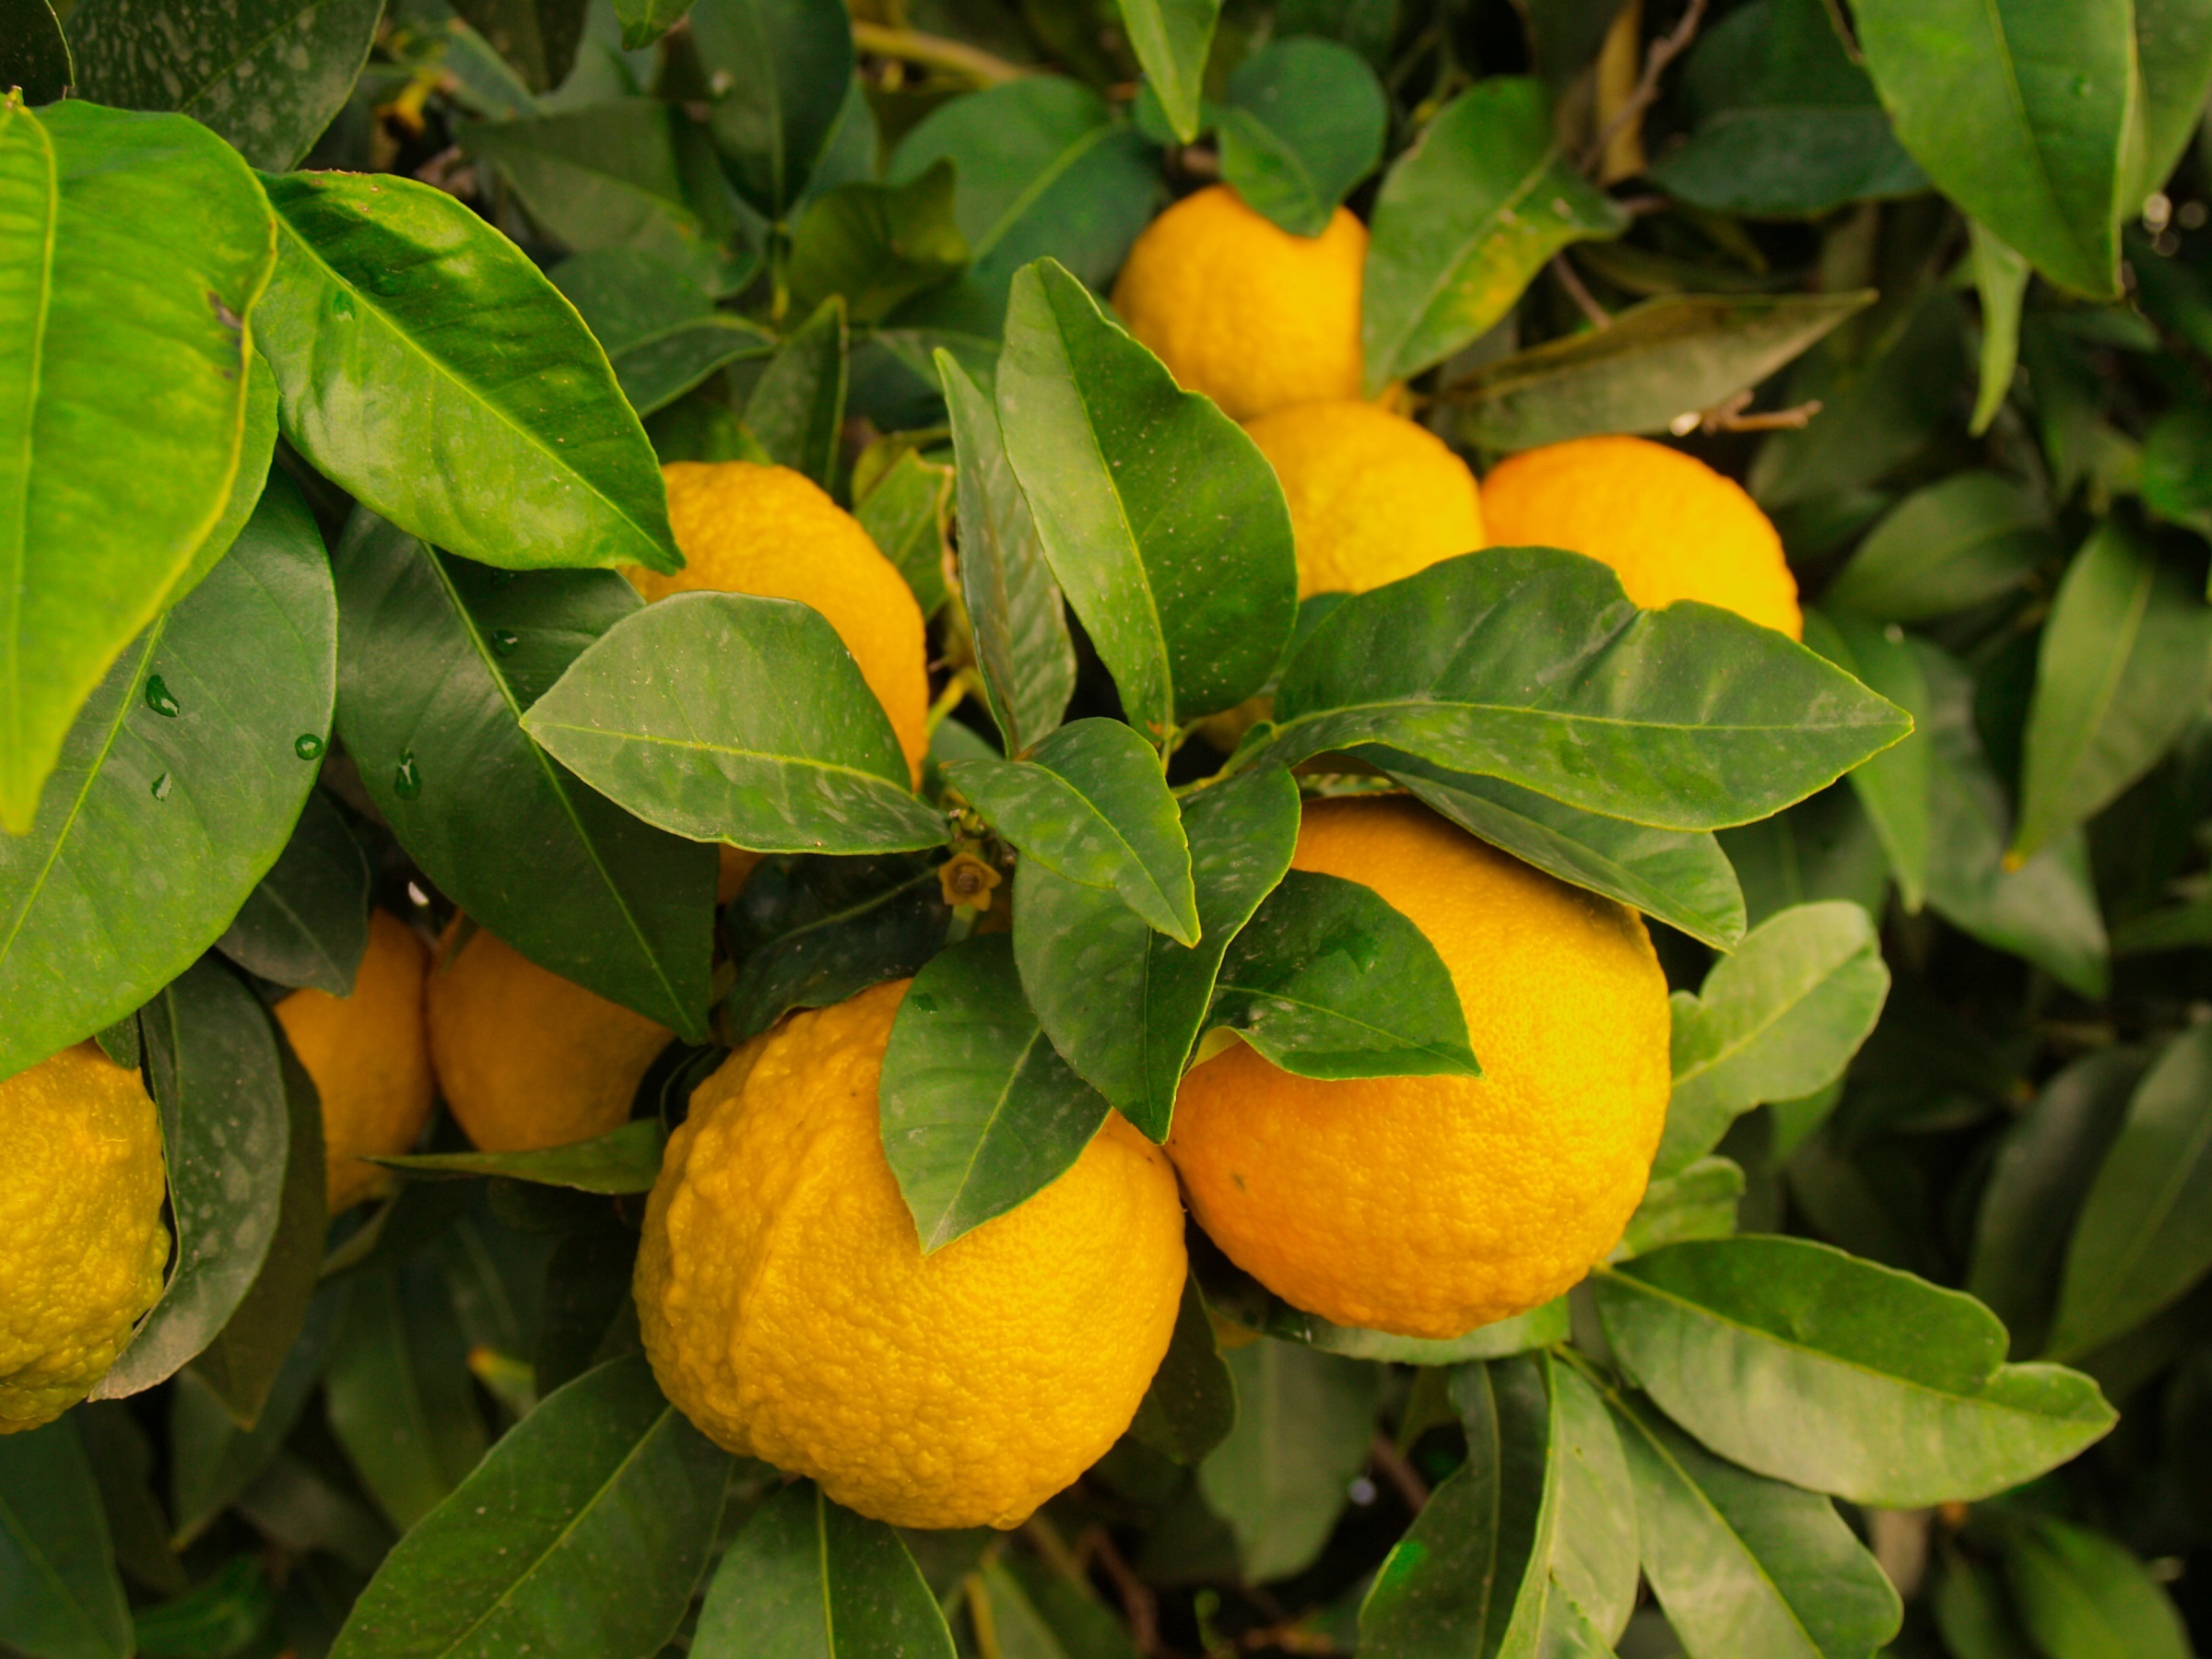
tree, branch, plant, fruit, countryside, flower, ripe, wild, food, harvest, produce, tropical, evergreen, fresh, yellow, agriculture, outdoors, shrub, growing, tangerine, citron, citrus, lemons, flowering plant, bitter orange, mandarin orange, land plant, yuzu, calamondin